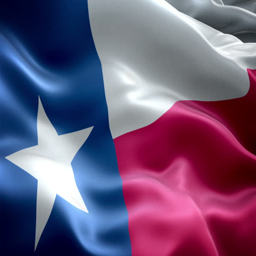
this is the surging effected flag which is a state of united states